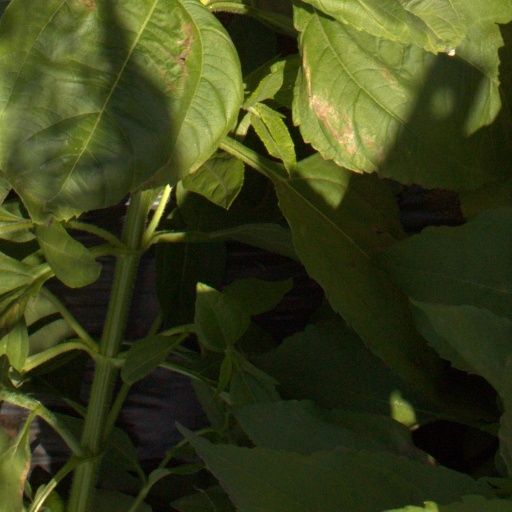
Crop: Jerusalem artichoke